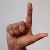
The image shows a hand gesture representing the letter 'L' in Indian Sign Language.